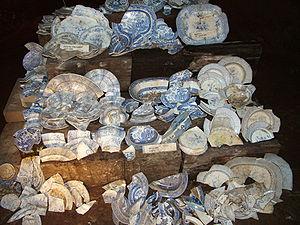
Cette liste des musées du Merseyside, Angleterre contient des musées qui sont définis dans ce contexte comme des institutions qui recueillent et soignent des objets d'intérêt culturel, artistique, scientifique ou historique. leurs collections ou expositions connexes disponibles pour la consultation publique. Sont également inclus les galeries d'art à but non lucratif et les galeries d'art universitaires. Les musées virtuels ne sont pas inclus.